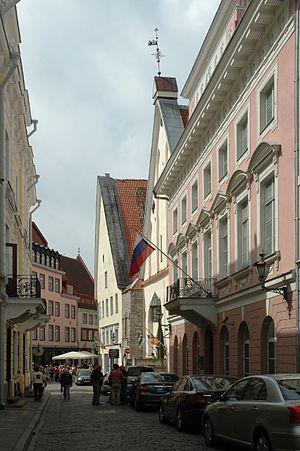
Les représentations diplomatiques de la Russie sont l'ensemble des ambassades et consulats russes établis à l'extérieur du territoire de la Fédération, dépendant du Ministère des Affaires étrangères. La Russie dispose d'un des réseaux d'ambassade parmi les plus étendus au monde, couvrant la quasi-totalité des États reconnus.